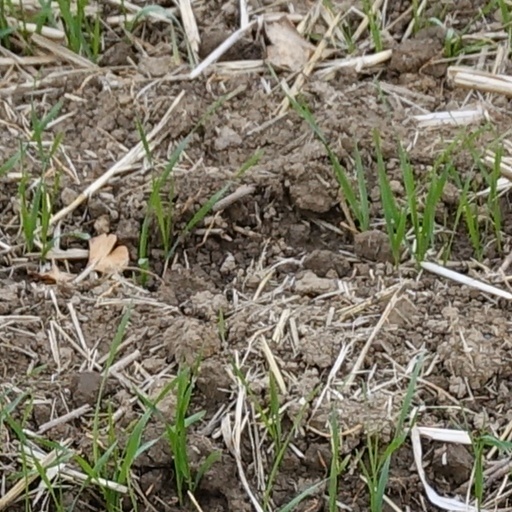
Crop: wheat